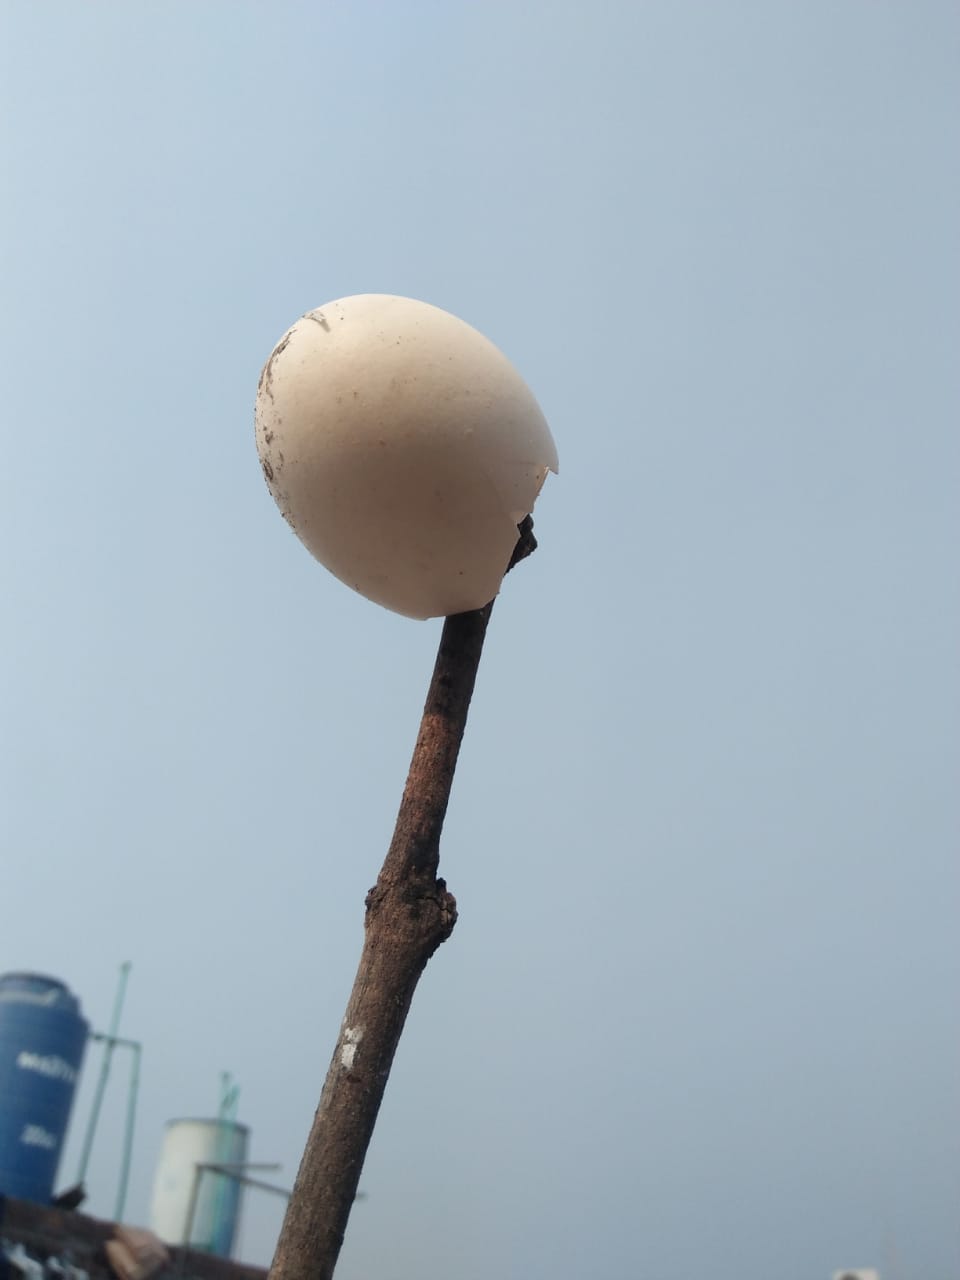
Label: eggshells